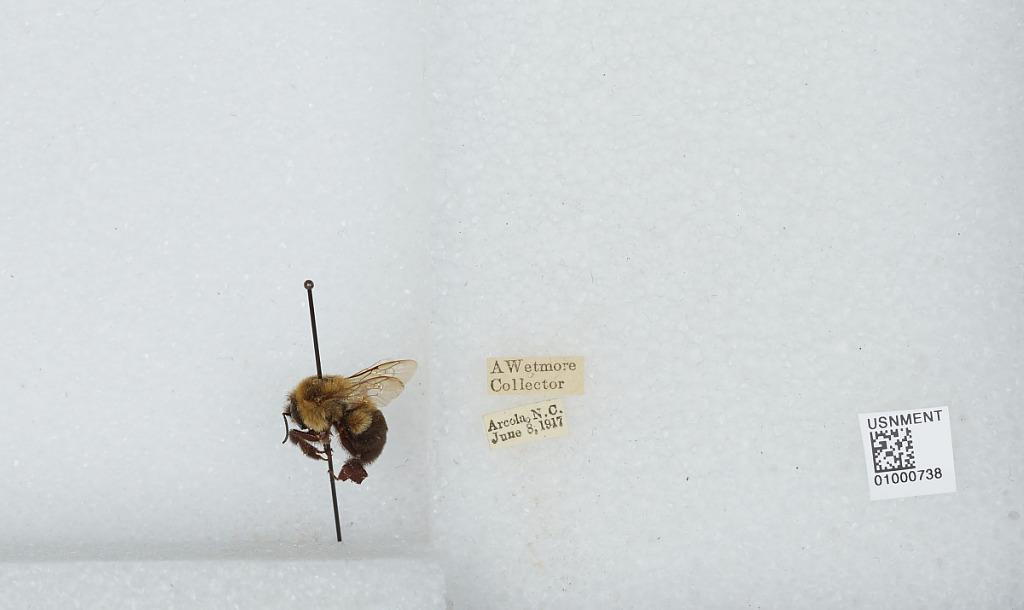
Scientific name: Bombus (Pyrobombus) impatiens Cresson
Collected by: A. Wetmore
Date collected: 1917-6-8
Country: United States
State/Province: North Carolina
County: Warren
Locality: Arcola
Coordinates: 36.2894, -77.9803